Gamid Agalarov

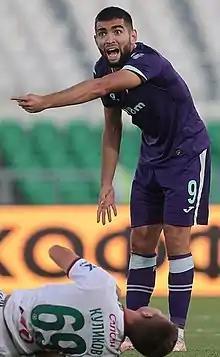
Agalarov with FC Ufa in 2021

Gamid Ruslanovich Agalarov (born 16 July 2000) is a Russian football player who plays as a centre-forward for Dynamo Makhachkala.